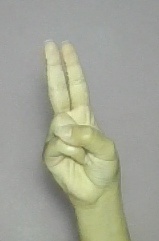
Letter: taa